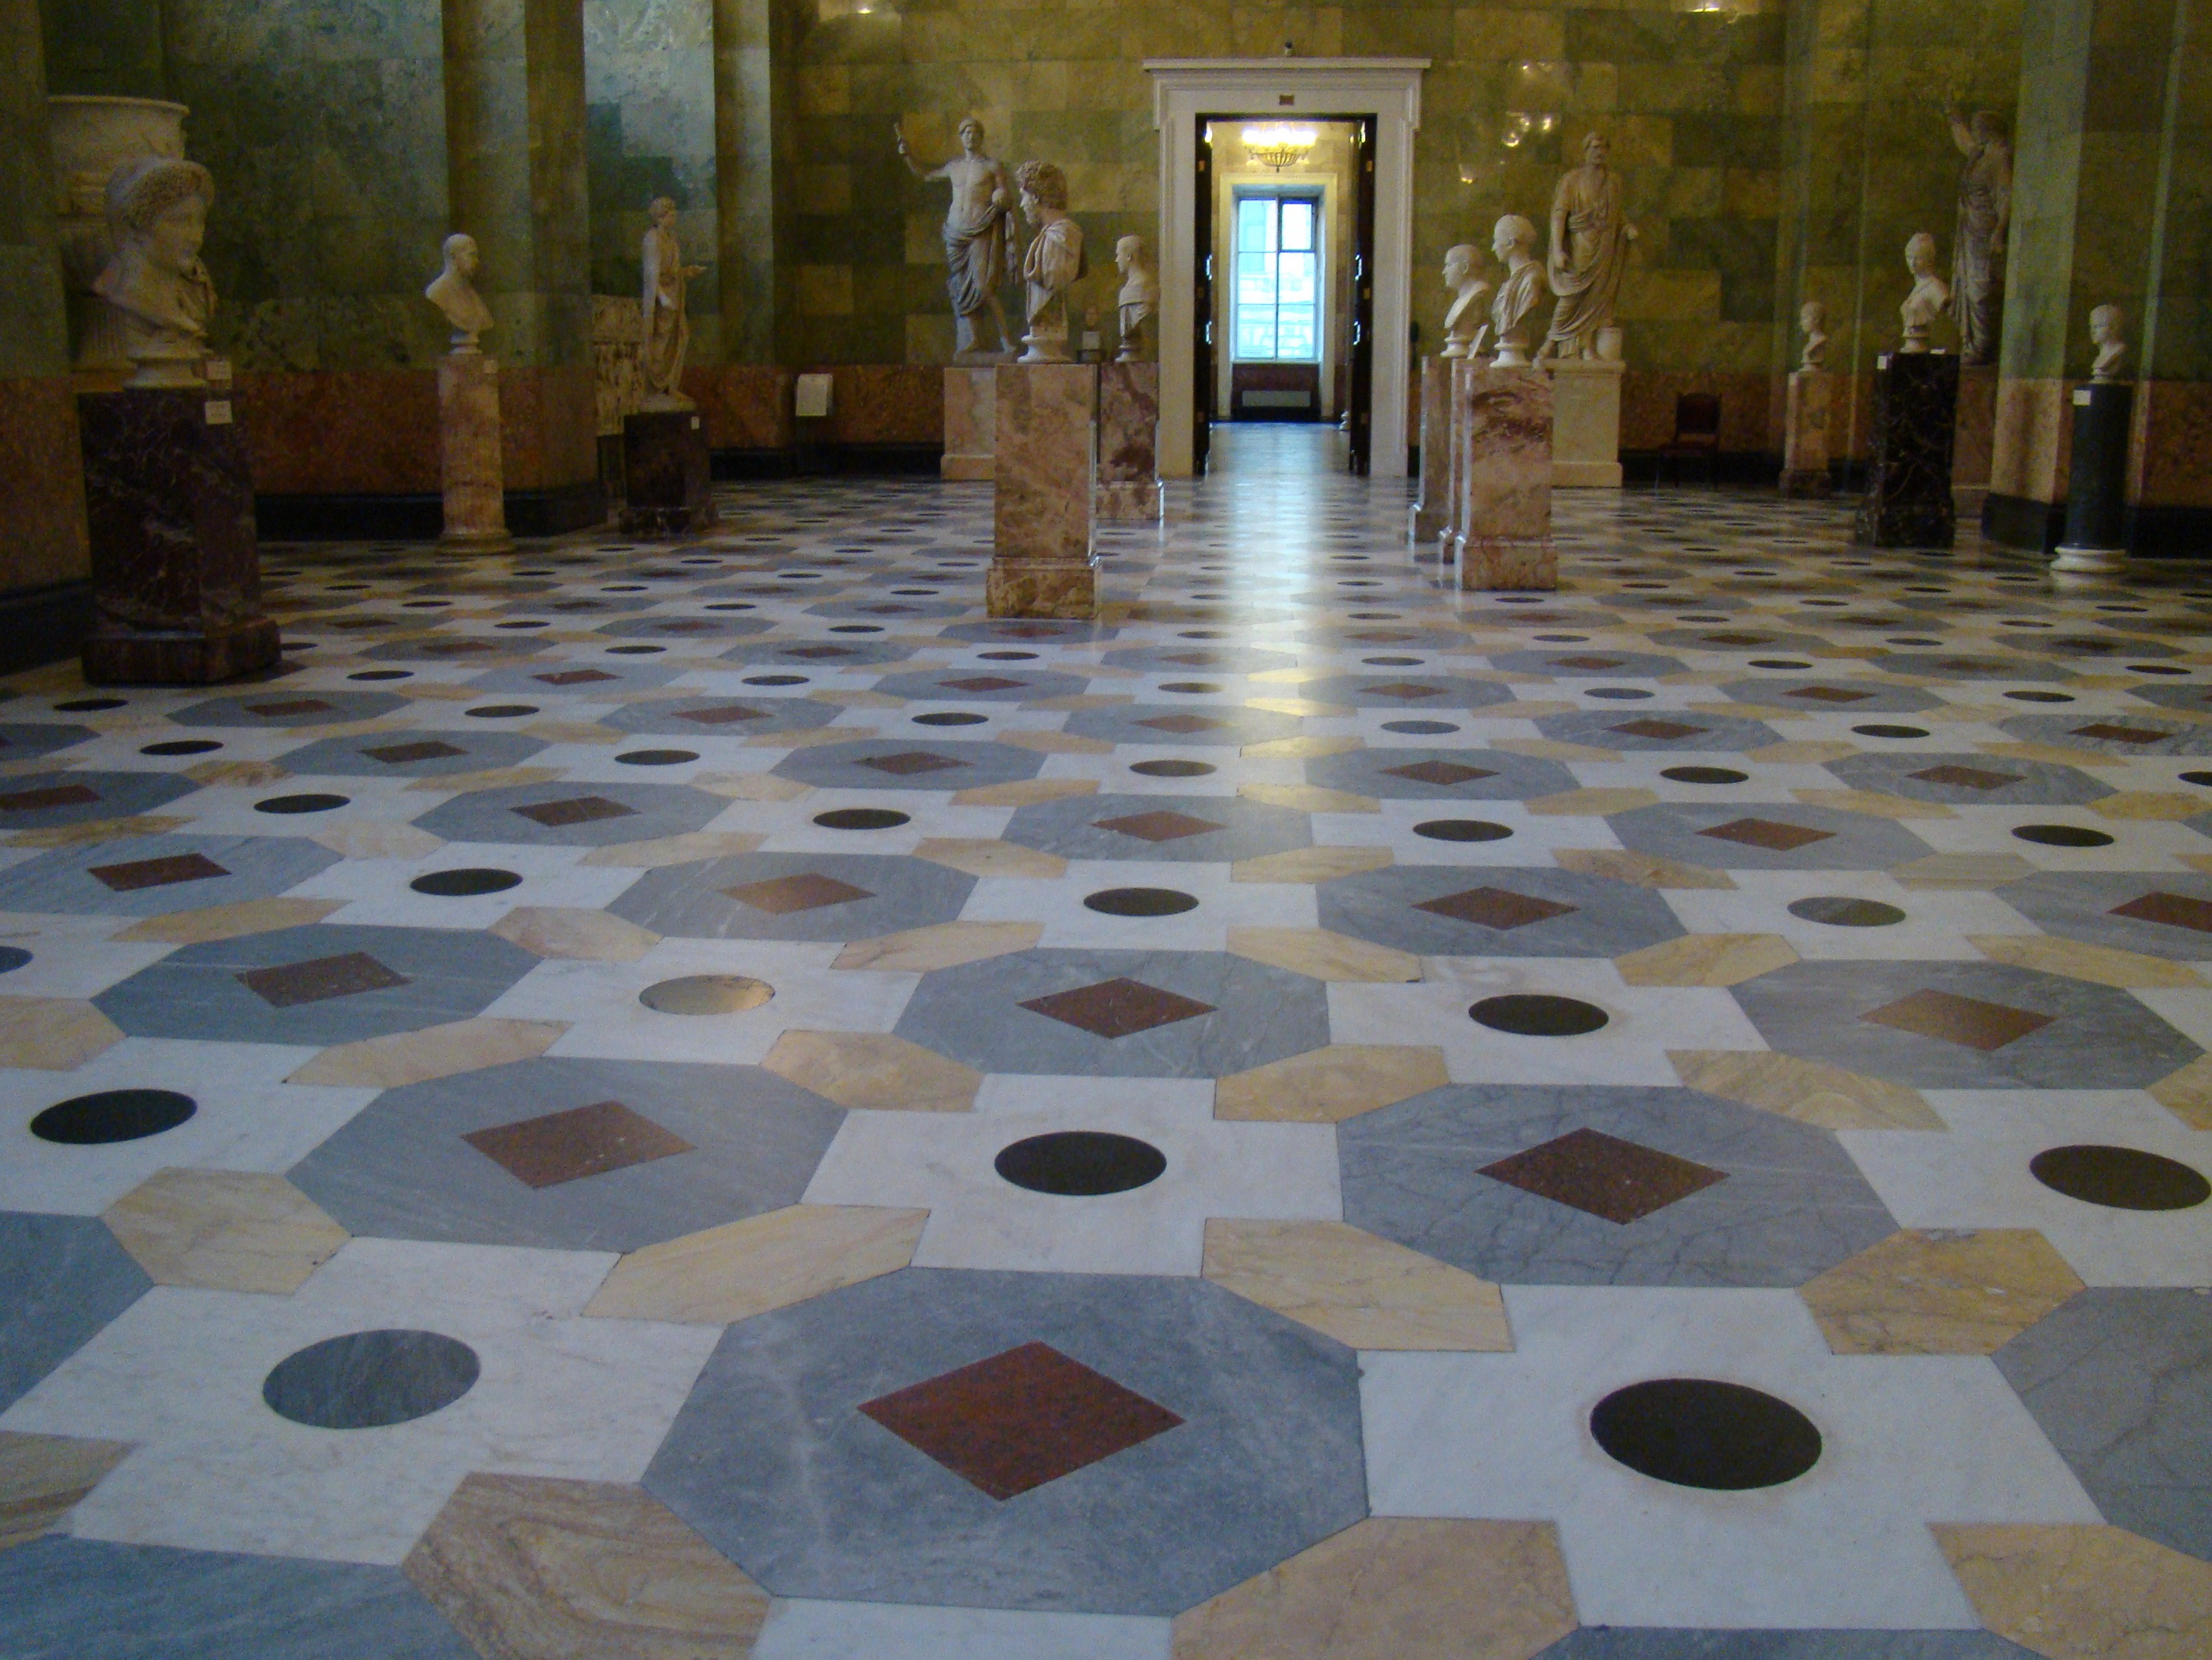
floor, hall, tile, sculpture, art, hardwood, marble, paul, petersburg, hermitage, flooring, wood flooring, road surface, ancient greece, winter palace